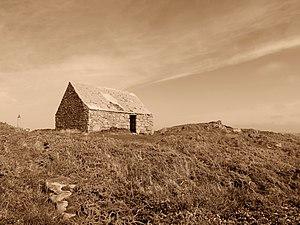
Île-de-Batz (Finistère, France) - Maison du Corsaire.